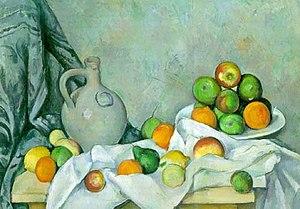
Cette liste de peintures de Paul Cézanne reste non exhaustive.